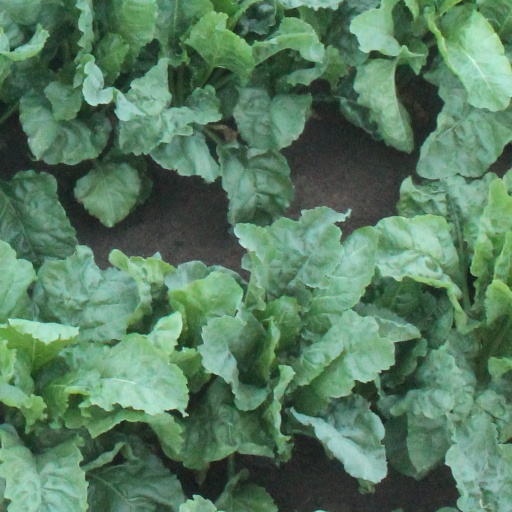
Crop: sugar beet